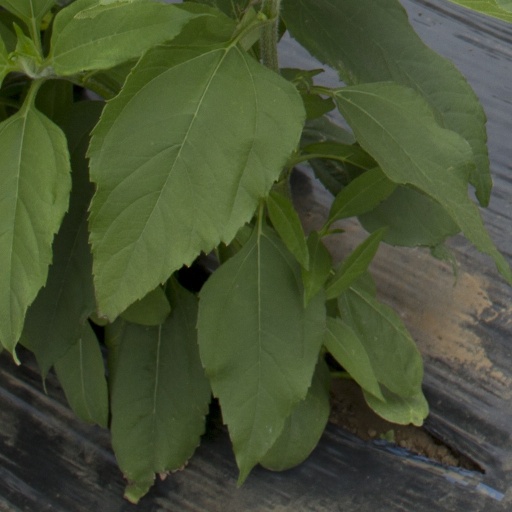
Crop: Jerusalem artichoke